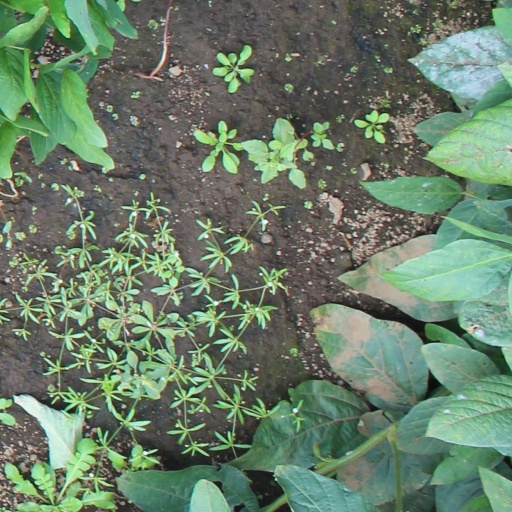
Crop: soybean